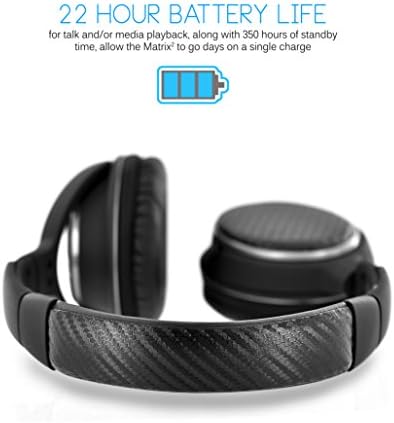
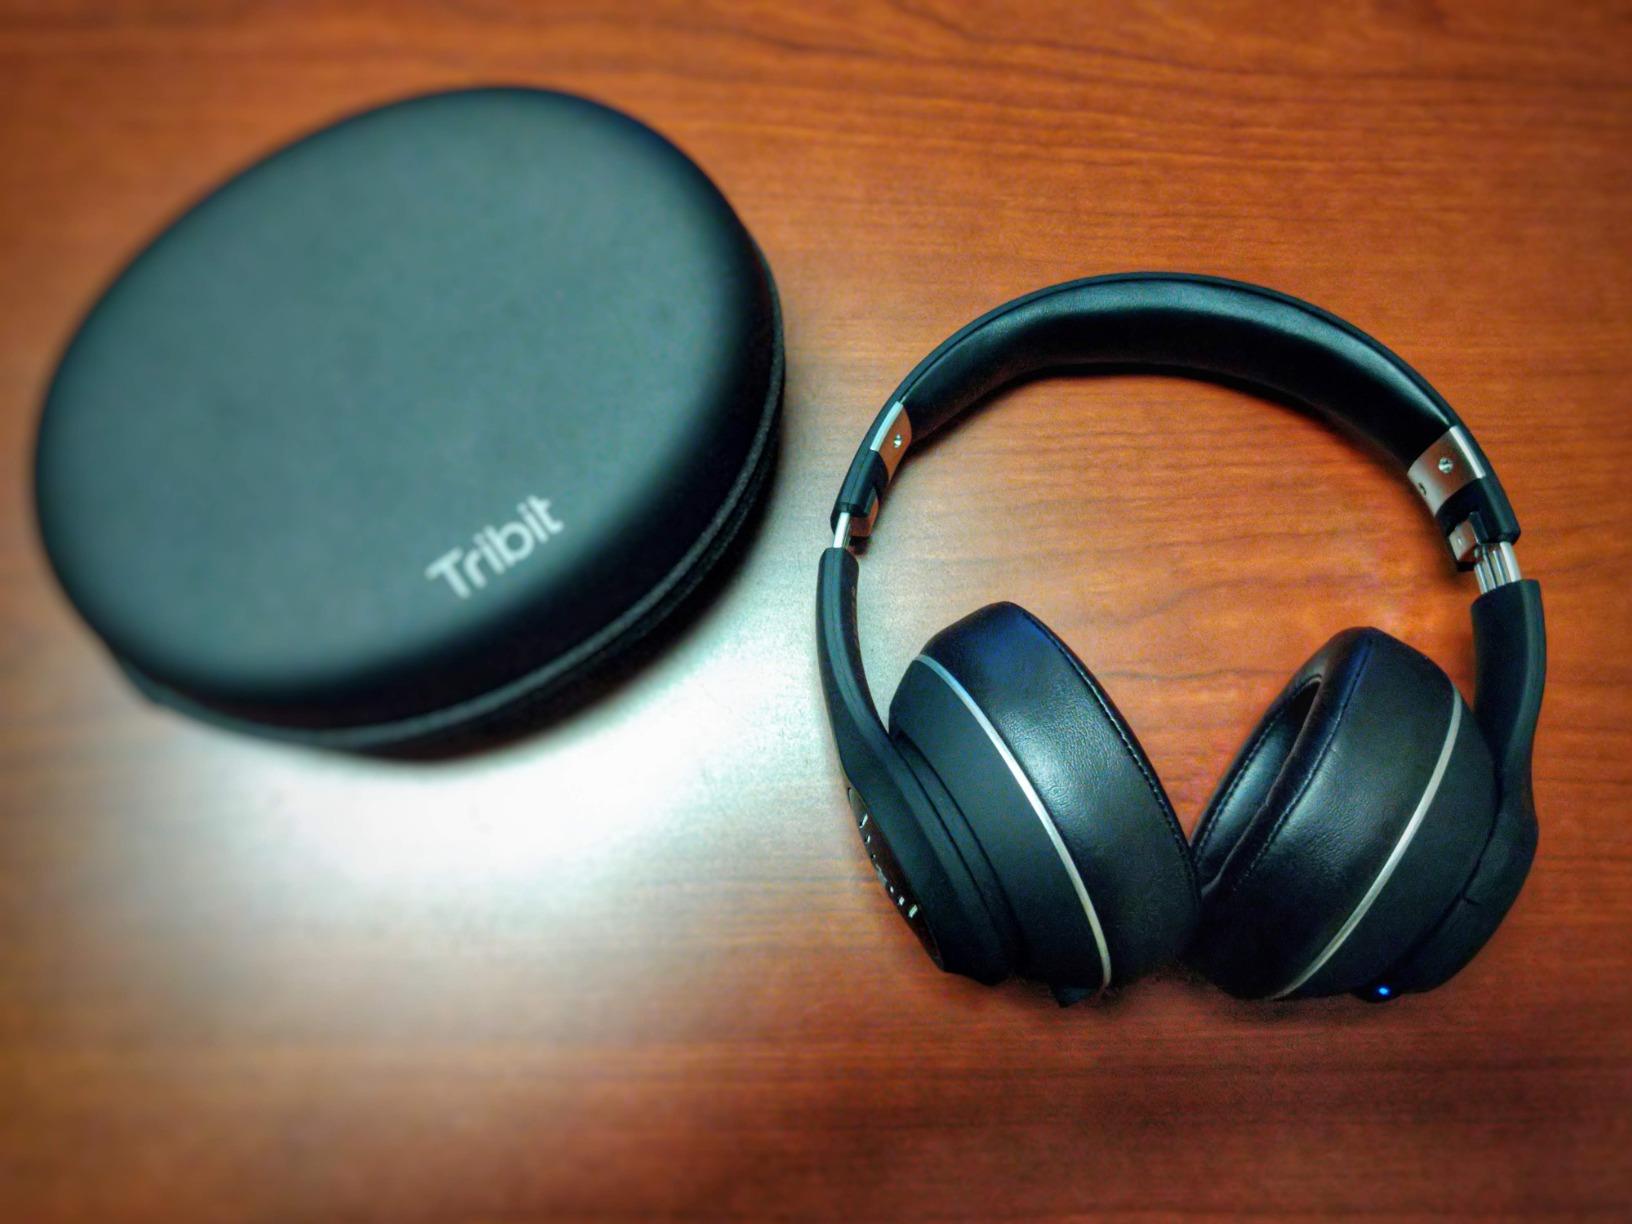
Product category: headphones
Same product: no